Gilbert Colburn House

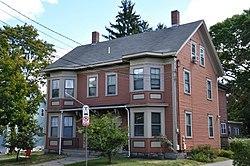

The Gilbert Colburn House is a historic house at 110–112 Crescent Street in Waltham, Massachusetts. The two-story wood-frame duplex was built c. 1870, and is a nearly intact example of an Italianate house built for Waltham Watch Company workers. The main facade is symmetrical, with a pair of entrances at the center, each with its own ornate scrolled hood. They are flanked by a pair of two-story projecting polygonal bays with apron panels.